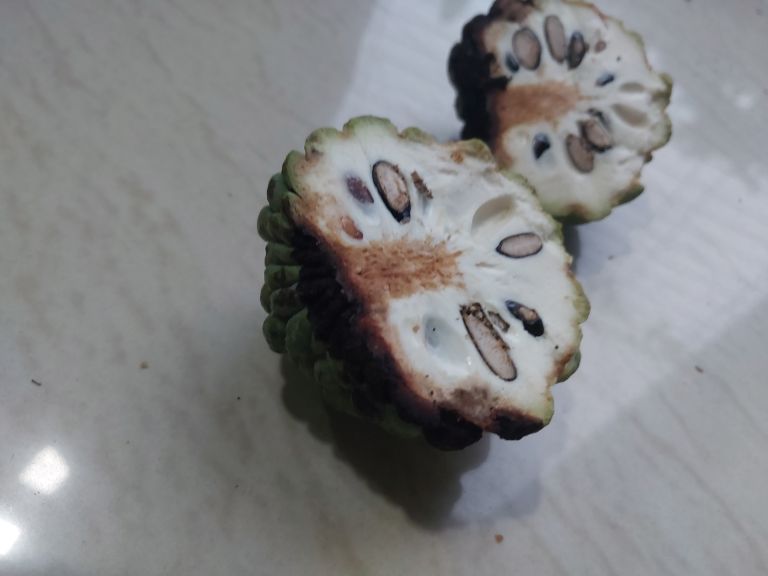
Disease label: Diplodia Rot